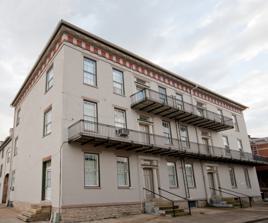
Building: Lee House (Maysville, Kentucky)
Country: United States of America
Year built: 1844
Historic house in Kentucky, United States United States historic place Lee House U.S. National Register of Historic Places Show map of Kentucky Show map of the United States Location Front and Sutton Sts., Maysville, Kentucky Coordinates 38°38′56″N 83°45′59″W / 38.64889°N 83.76639°W / 38.64889; -83.76639 Built 1790, 1844, 1850 Architectural style Greek Revival Website leehouseinn .com NRHP reference No. 77000634 Added to NRHP December 20, 1977 The Lee House facing front street was built as a hotel  by Peter Lee in 1844.  It was considered one of the finest inns of the day and hosted a number of prominent guests including Henry Clay and Governor John Chambers .   The inn became a popular stop on the way for summer tourists destined for the Blue Licks Spring .  A number of parties and masked balls were held in its generous rooms. The complex consists of an original structure facing Sutton Street (circa 1790), the building facing Front Street (1844) and a three-story addition of 16 hotel rooms (circa 1850).  Most of the design elements are Greek Revival and the brickwork is Flemish bond .   Construction of the floodwall in the early 1950s protected the structure from flooding, but blocked the river view from the lower two stories. The structure was bought in 1863 by Charles B. Hill and was known for some time as the Hill House. In 1977, it was listed on the National Register of Historic Places . References